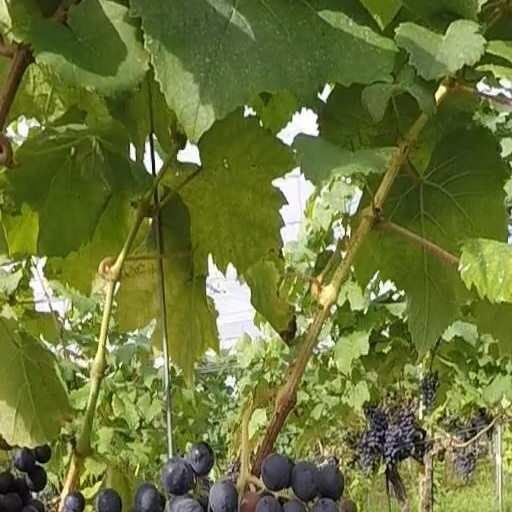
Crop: grape